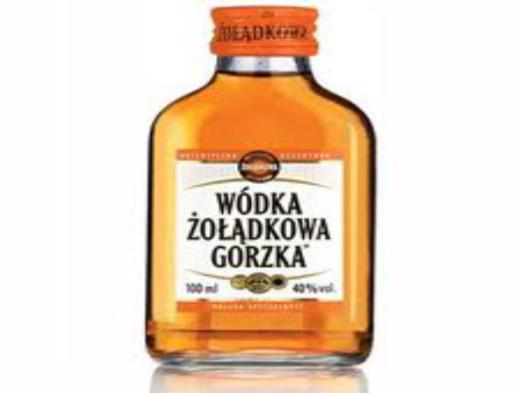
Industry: Food